Ferrara

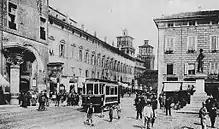
Downtown Ferrara around 1900

In spite of having entered its golden age, Ferrara was severely hit by a war against Venice fought and lost in 1482–84. Alfonso I succeeded to the throne in 1505 and married the notorious Lucrezia Borgia. He again fought Venice in the Italian Wars after joining the League of Cambrai. In 1509 he was excommunicated by Pope Julius II, but was able to overcome the Papal and Spanish armies in 1512 at the Battle of Ravenna. These successes were based on Ferrara's artillery, produced in his own foundry which was the best of its time.